Nimrud

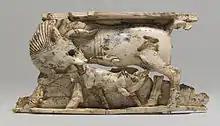
Nimrud ivory piece showing a cow suckling a calf

In 1988, the Iraqi Department of Antiquities discovered four queens' tombs at the site.